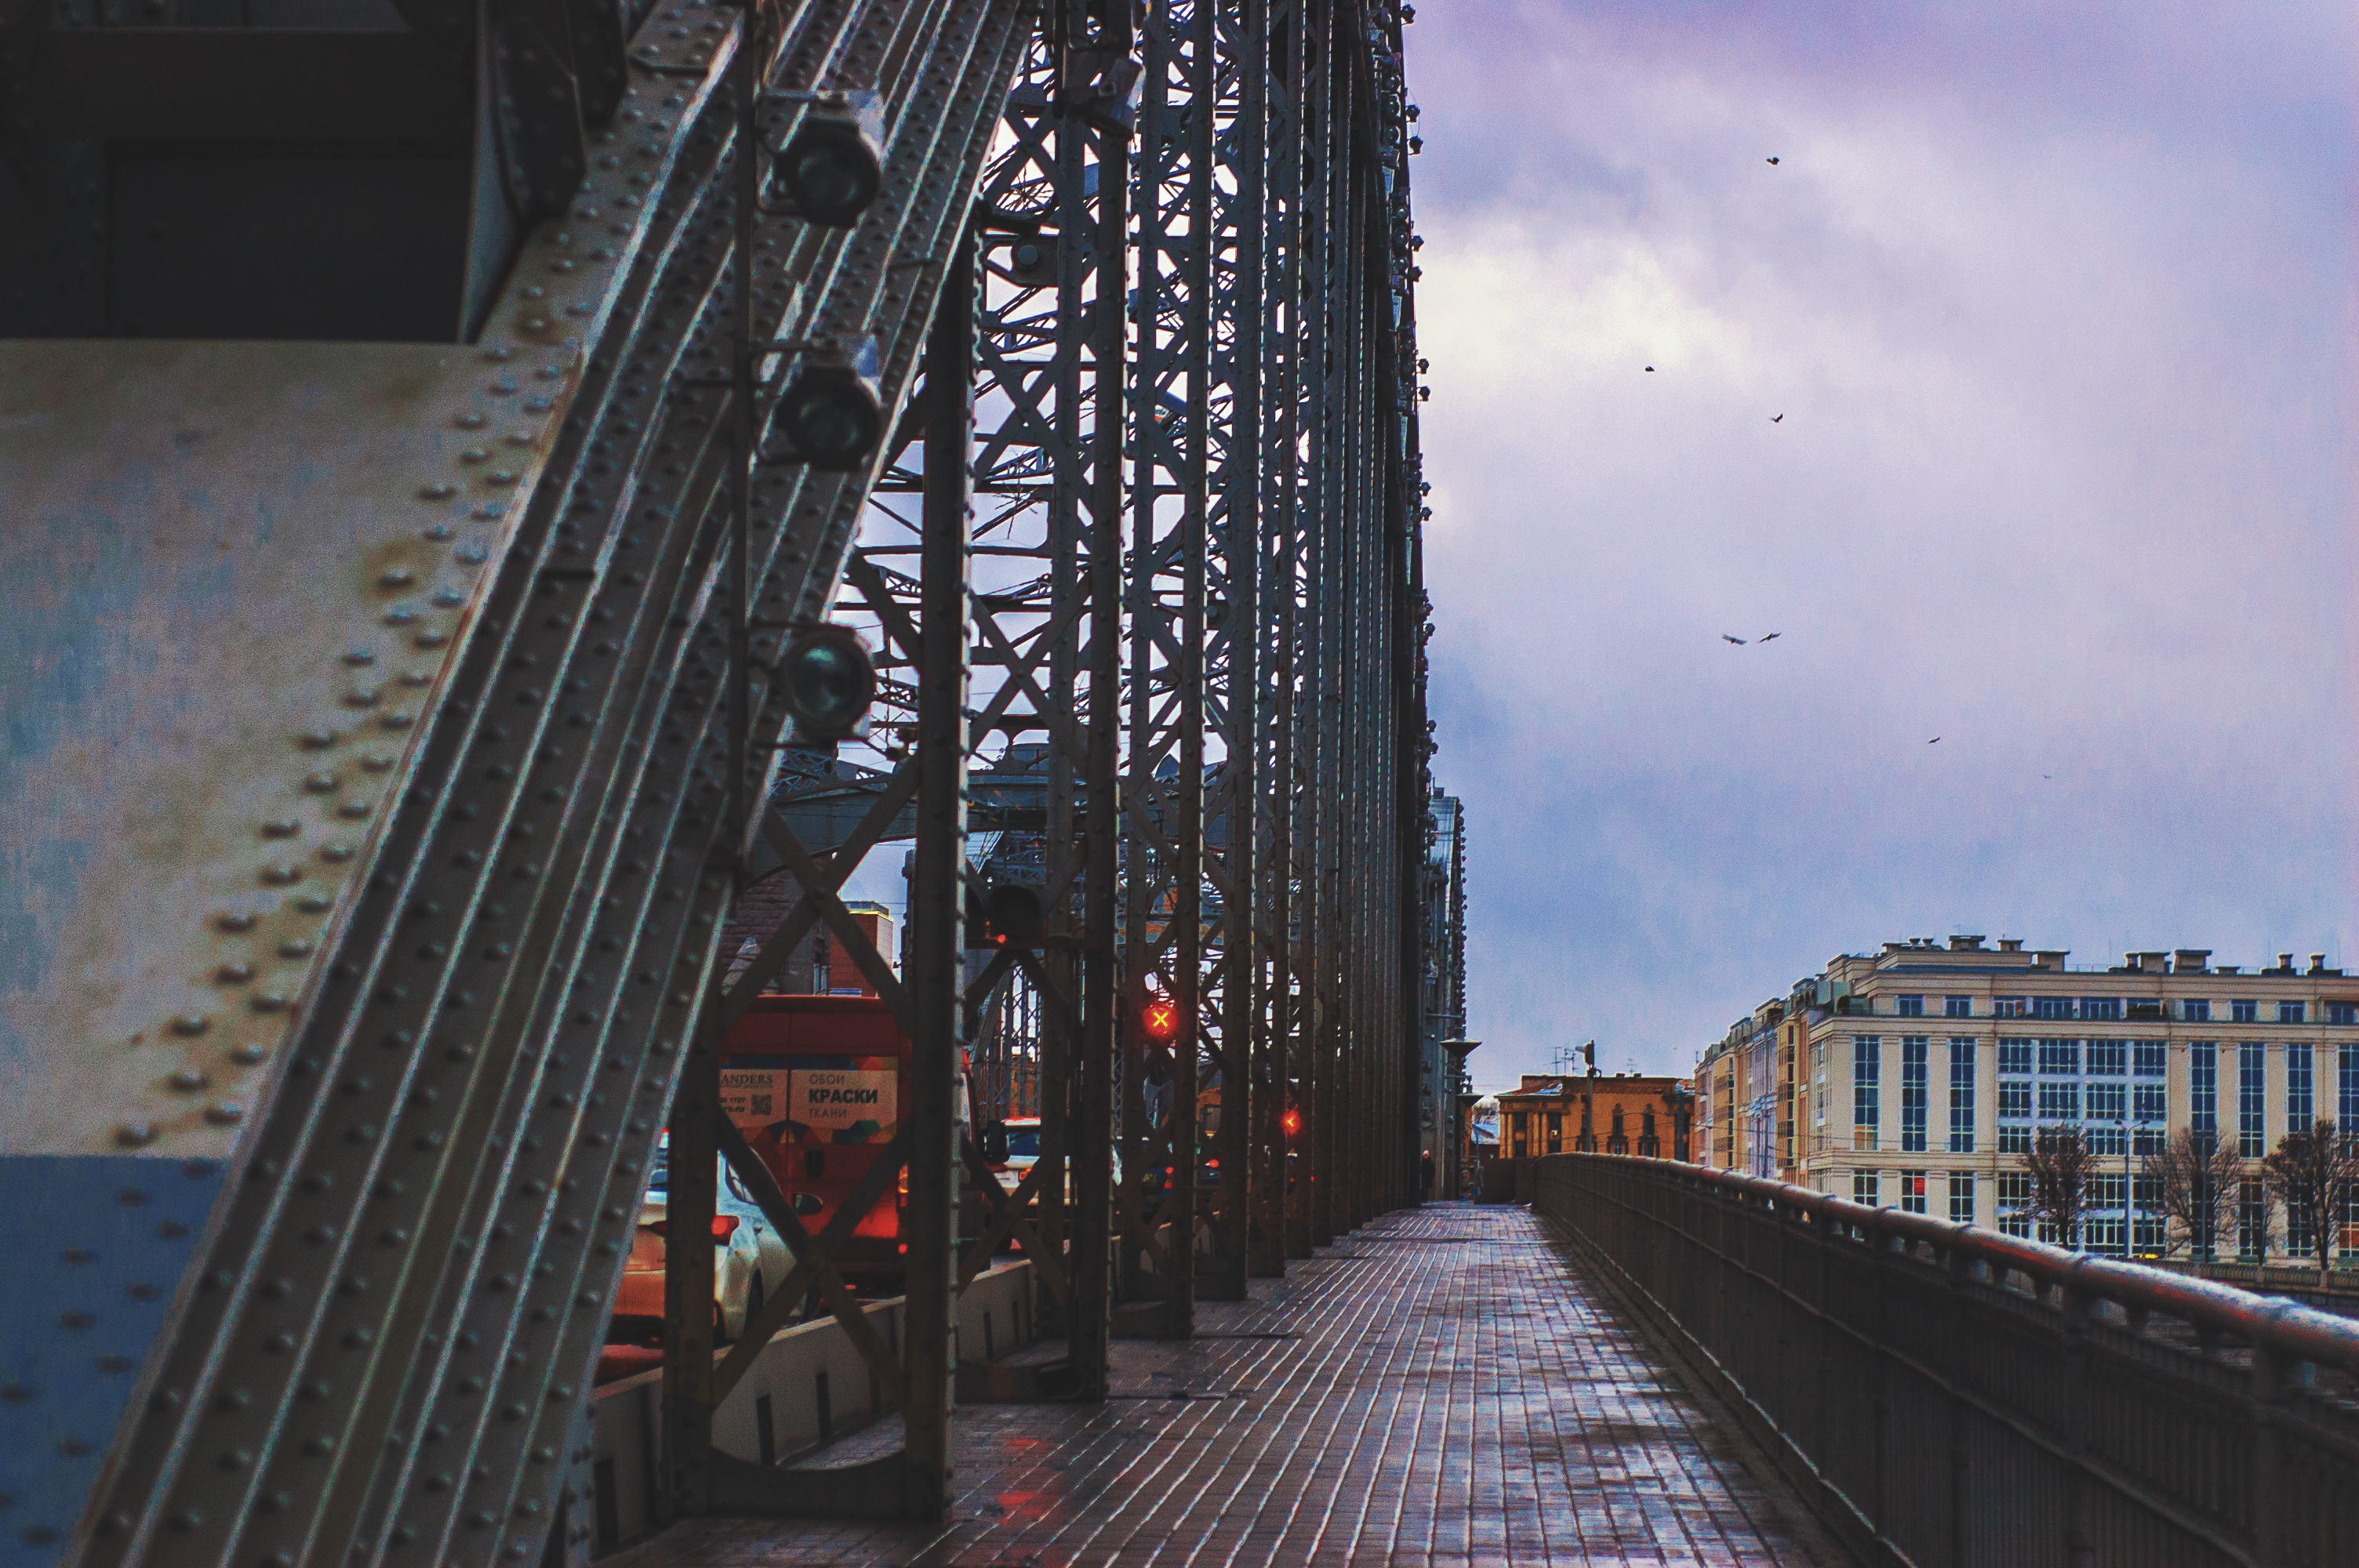
images, building, sky, cloud, water, bridge, symmetry, tower block, facade, city, engineering, girder bridge, metal, metropolis, wood, reflection, evening, nonbuilding structure, truss bridge, steel, fixed link, night, road surface, winter, mixed use, suspension bridge, pedestrian, dusk, recreation, tourist attraction, darkness, handrail, overpass, downtown, cantilever bridge, glass, transport, walkway, street, arch